Le Fleming baronets

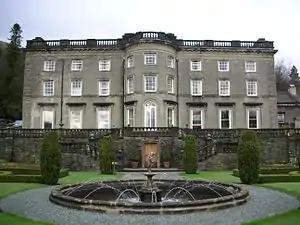
Rydal Hall, the family seat of the Flemings

The Fleming, later le Fleming Baronetcy, of Rydal in the County of Westmorland, is a title in the Baronetage of England. It was created on 4 October 1705 for William Fleming, Member of Parliament for Westmorland. The second Baronet was Bishop of Carlisle. The third Baronet represented Cumberland in the British House of Commons. The fourth Baronet was Member of Parliament for Westmorland. He assumed the surname of le Fleming, an ancient version of the family surname. This version of the surname has also been borne by the Baronets from the seventh Baronet onwards. The sixth Baronet, an ordained priest, served as Rector of Windermere.